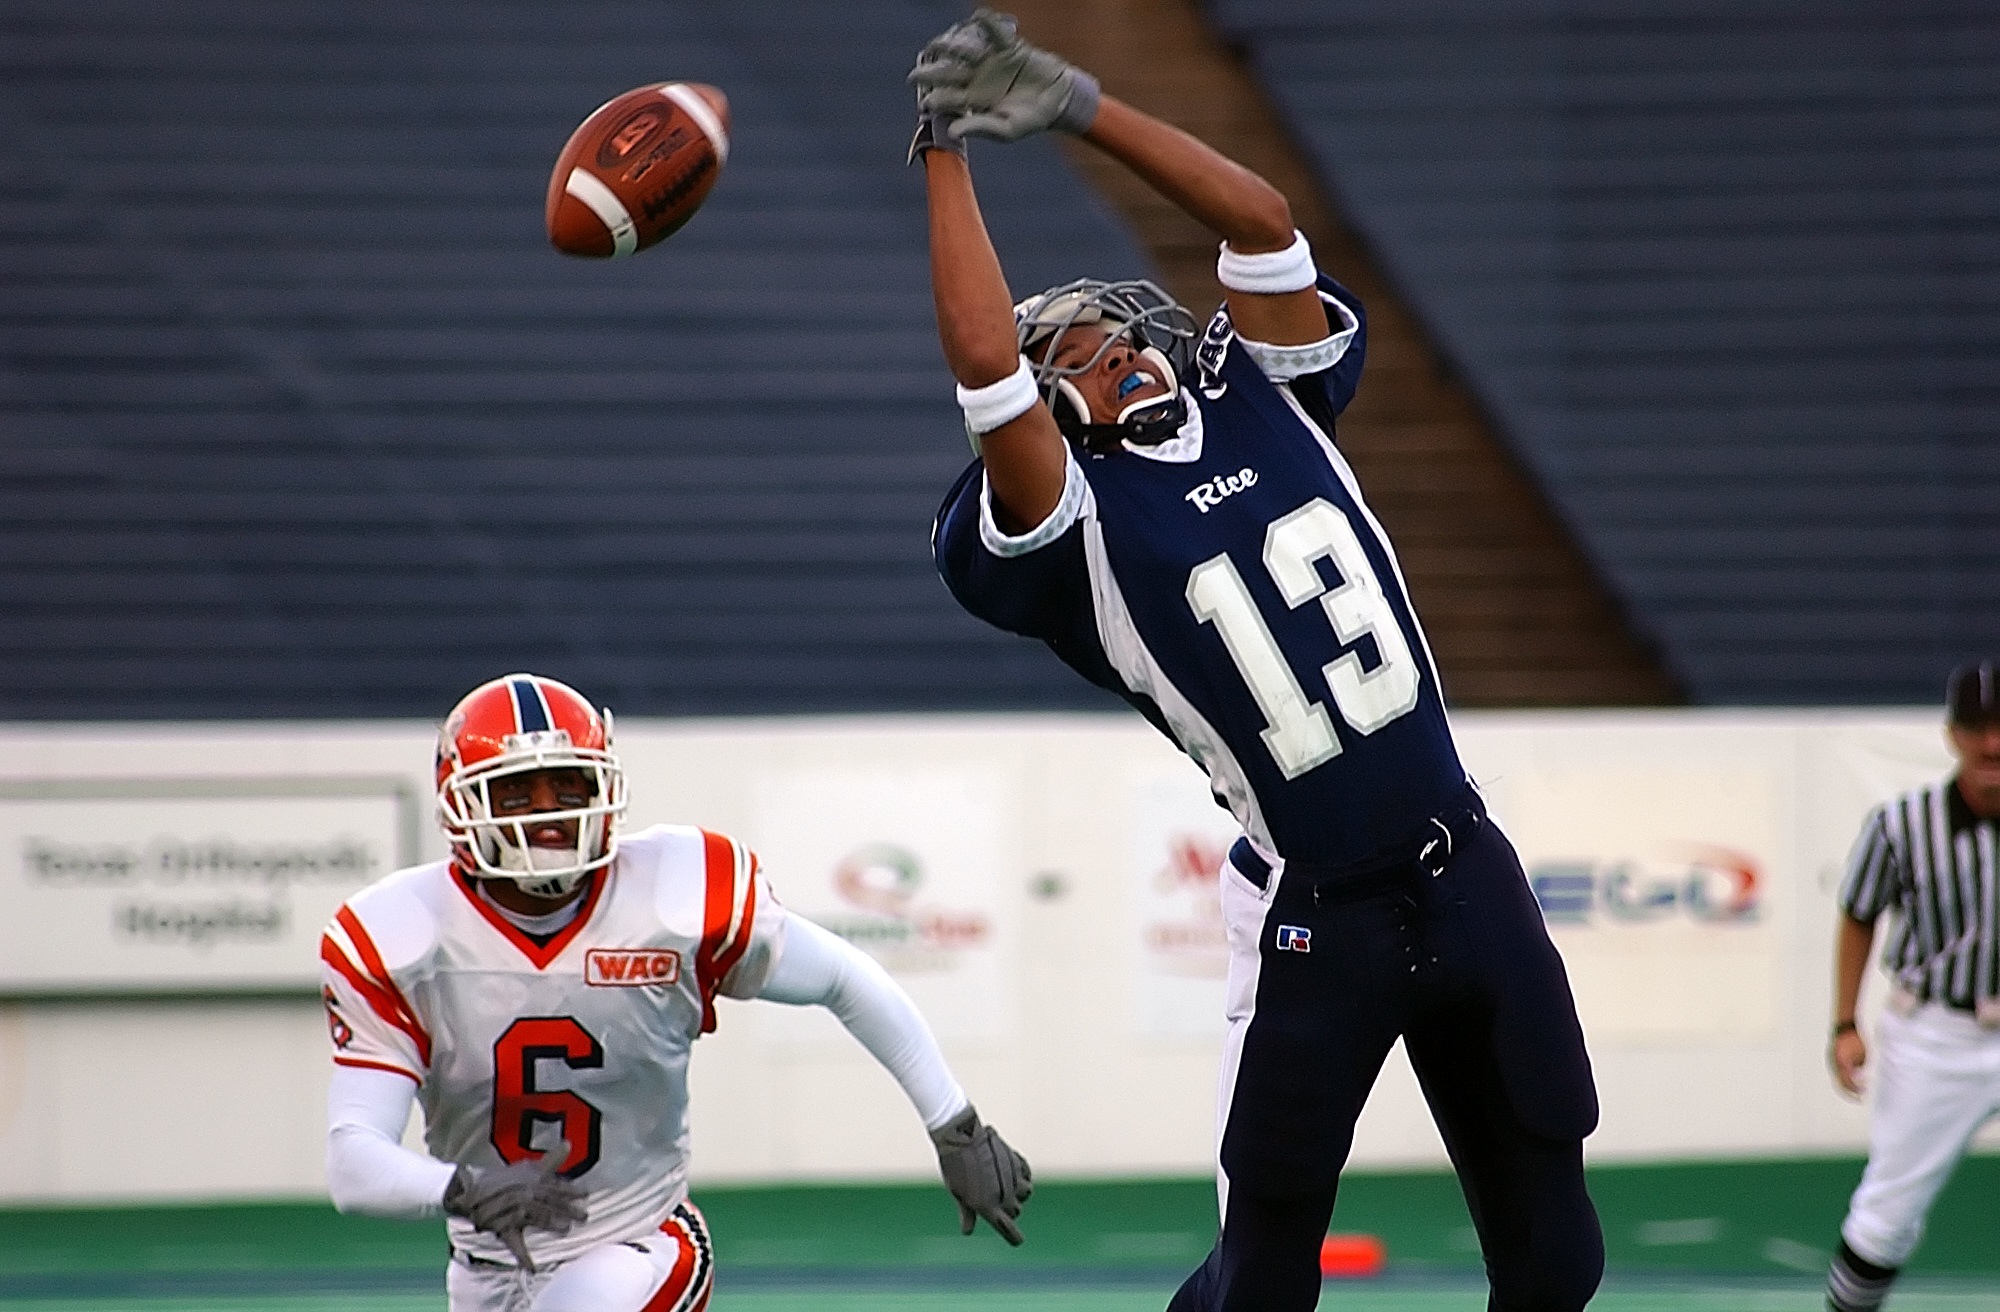
sport, game, play, motion, athletic, action, soccer, football, stadium, player, throw, competition, team, american football, sports, helmet, ball, championship, college, athlete, referee, pass, official, concentration, receiver, tackle, football player, american football player, ball game, football game, pigskin, team sport, defensive back, pass play, football equipment and supplies, gridiron football